Nokia N900

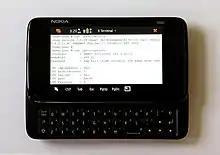
N900 showing system info.

The Nokia N900 is powered by OMAP 3430 ARM Cortex-A8, which is a system-on-a-chip made by Texas Instruments based on a 65 nanometer CMOS process. The OMAP 3430 is composed of three microprocessors; the Cortex A8 running at 600 MHz (up to 1.15 GHz with correct overclocking) used to run the OS and applications, the PowerVR SGX530 GPU made by Imagination Technologies which supports OpenGL ES 2.0 and is capable of up to 14 MPolys/s and a TMS320C64x, the digital signal processors, running at 430 MHz used to run the image processing (camera), audio processing (telephony) and data transmission. The TMS320 C64x main purpose is to offload the Cortex A8 from having to process audio and video signal. Moreover, the OMAP 3430 on some N900 devices has been successfully over-clocked up to 1150 MHz by using a modified kernel and editing the kernel power configuration file. The system has 256 MB of dedicated high performance RAM (Mobile DDR) paired with access to 768 MB swap space managed by the OS. This provides a total of 1 GB of virtual memory.